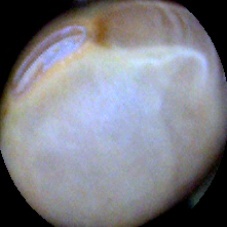
Label: Intact